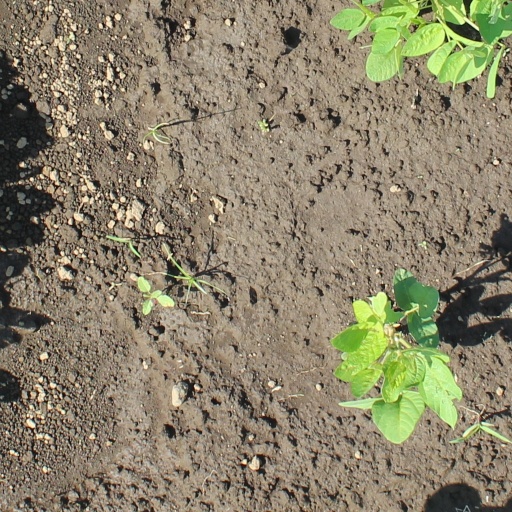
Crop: soybean